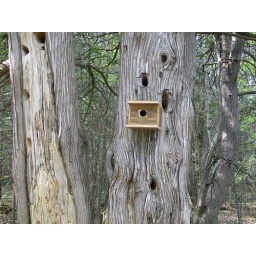
Bird house on tree near the boulder